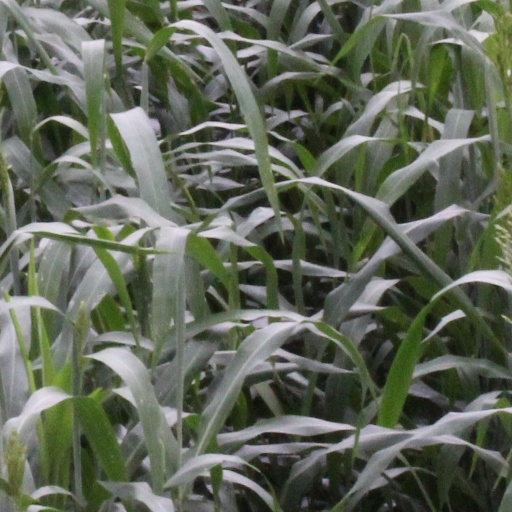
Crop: sorghum